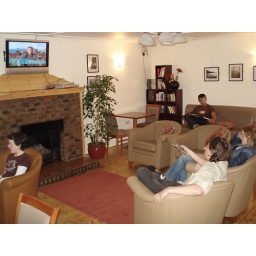
Hang out in the TV lounge when you need a break from travelling. Barnacles Quay Street House, Galway